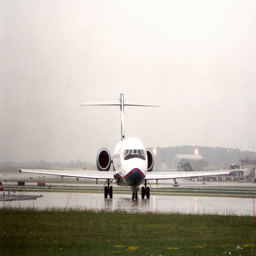
A large jet moving across an airport runway.
A large white airplane parked on a runway.
A plane is on a runway in the rain and some fog
A passenger jet that is on the runway in the rain.
The airplane  is parked on the runway during the fog with low visibility